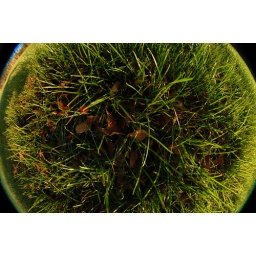
A picture of grass near sunset, taken with an 8mm Peleng fish eye lens.